Charlottetown

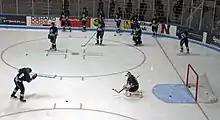
The UPEI Panthers practising at MacLauchlan Arena. The team is one of several amateur varsity teams in the city.

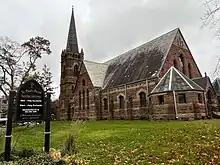
St. Paul's Anglican Parish in Charlottetown

The original municipal boundary between Charlottetown and the common area of the township of Queens Royalty was the northern edge of the original five hundred lots along present-day Euston Street. This boundary was extended north to Allen Street and Kirkwood Drive during the early twentieth century, taking in part of the rural community of Brighton west of the downtown. The village of Spring Park was amalgamated into the city in 1959, extending the city's boundary north to Hermitage Creek, which also formed the southern boundary of the village of West Royalty. Development filled in most vacant land in the Brighton and Spring Park neighbourhoods by the 1980s. Municipal amalgamation in 1996 saw the outlying independent municipalities of Parkdale (town), Sherwood, East Royalty, West Royalty and Winsloe (villages) merged into a larger city of Charlottetown at the same time as rural communities east and west of the city were amalgamated to form the towns of Stratford and Cornwall respectively.